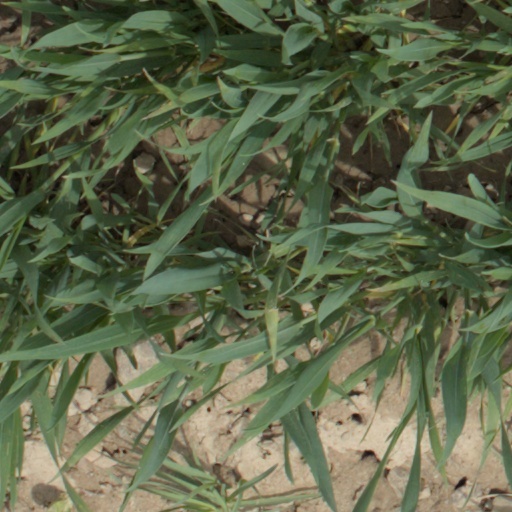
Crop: wheat